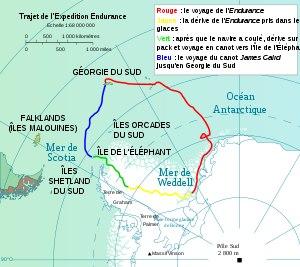
Harry McNish était le charpentier de l'expédition Endurance de sir Ernest Shackleton en Antarctique. Il a été responsable de la plupart des travaux qui ont permis aux membres de l'expédition de survivre une fois le navire Endurance détruit par les glaces dans la mer de Weddell. Il a modifié le canot de sauvetage, le James Caird, ce qui a permis à Shackleton et cinq hommes de parcourir des centaines de milles pour aller chercher de l'aide afin de secourir le reste du groupe. Il est le seul homme du groupe à s'être opposé brièvement à suivre les ordres lors de la tentative de marche avec canots et traîneaux sur le pack et, malgré les efforts fournis et les souffrances endurées au cours de cette opération de survie, il fait partie des quatre membres de l'expédition à ne pas avoir reçu la Médaille polaire.